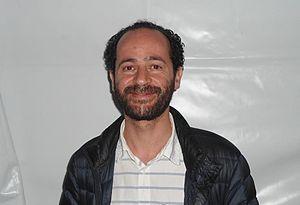
Ramzi Aburedwan, né en 1979 à Bethléem, est un violoniste palestinien.